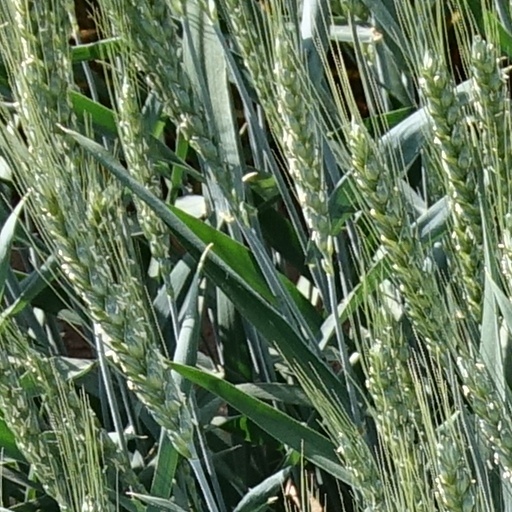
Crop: wheat